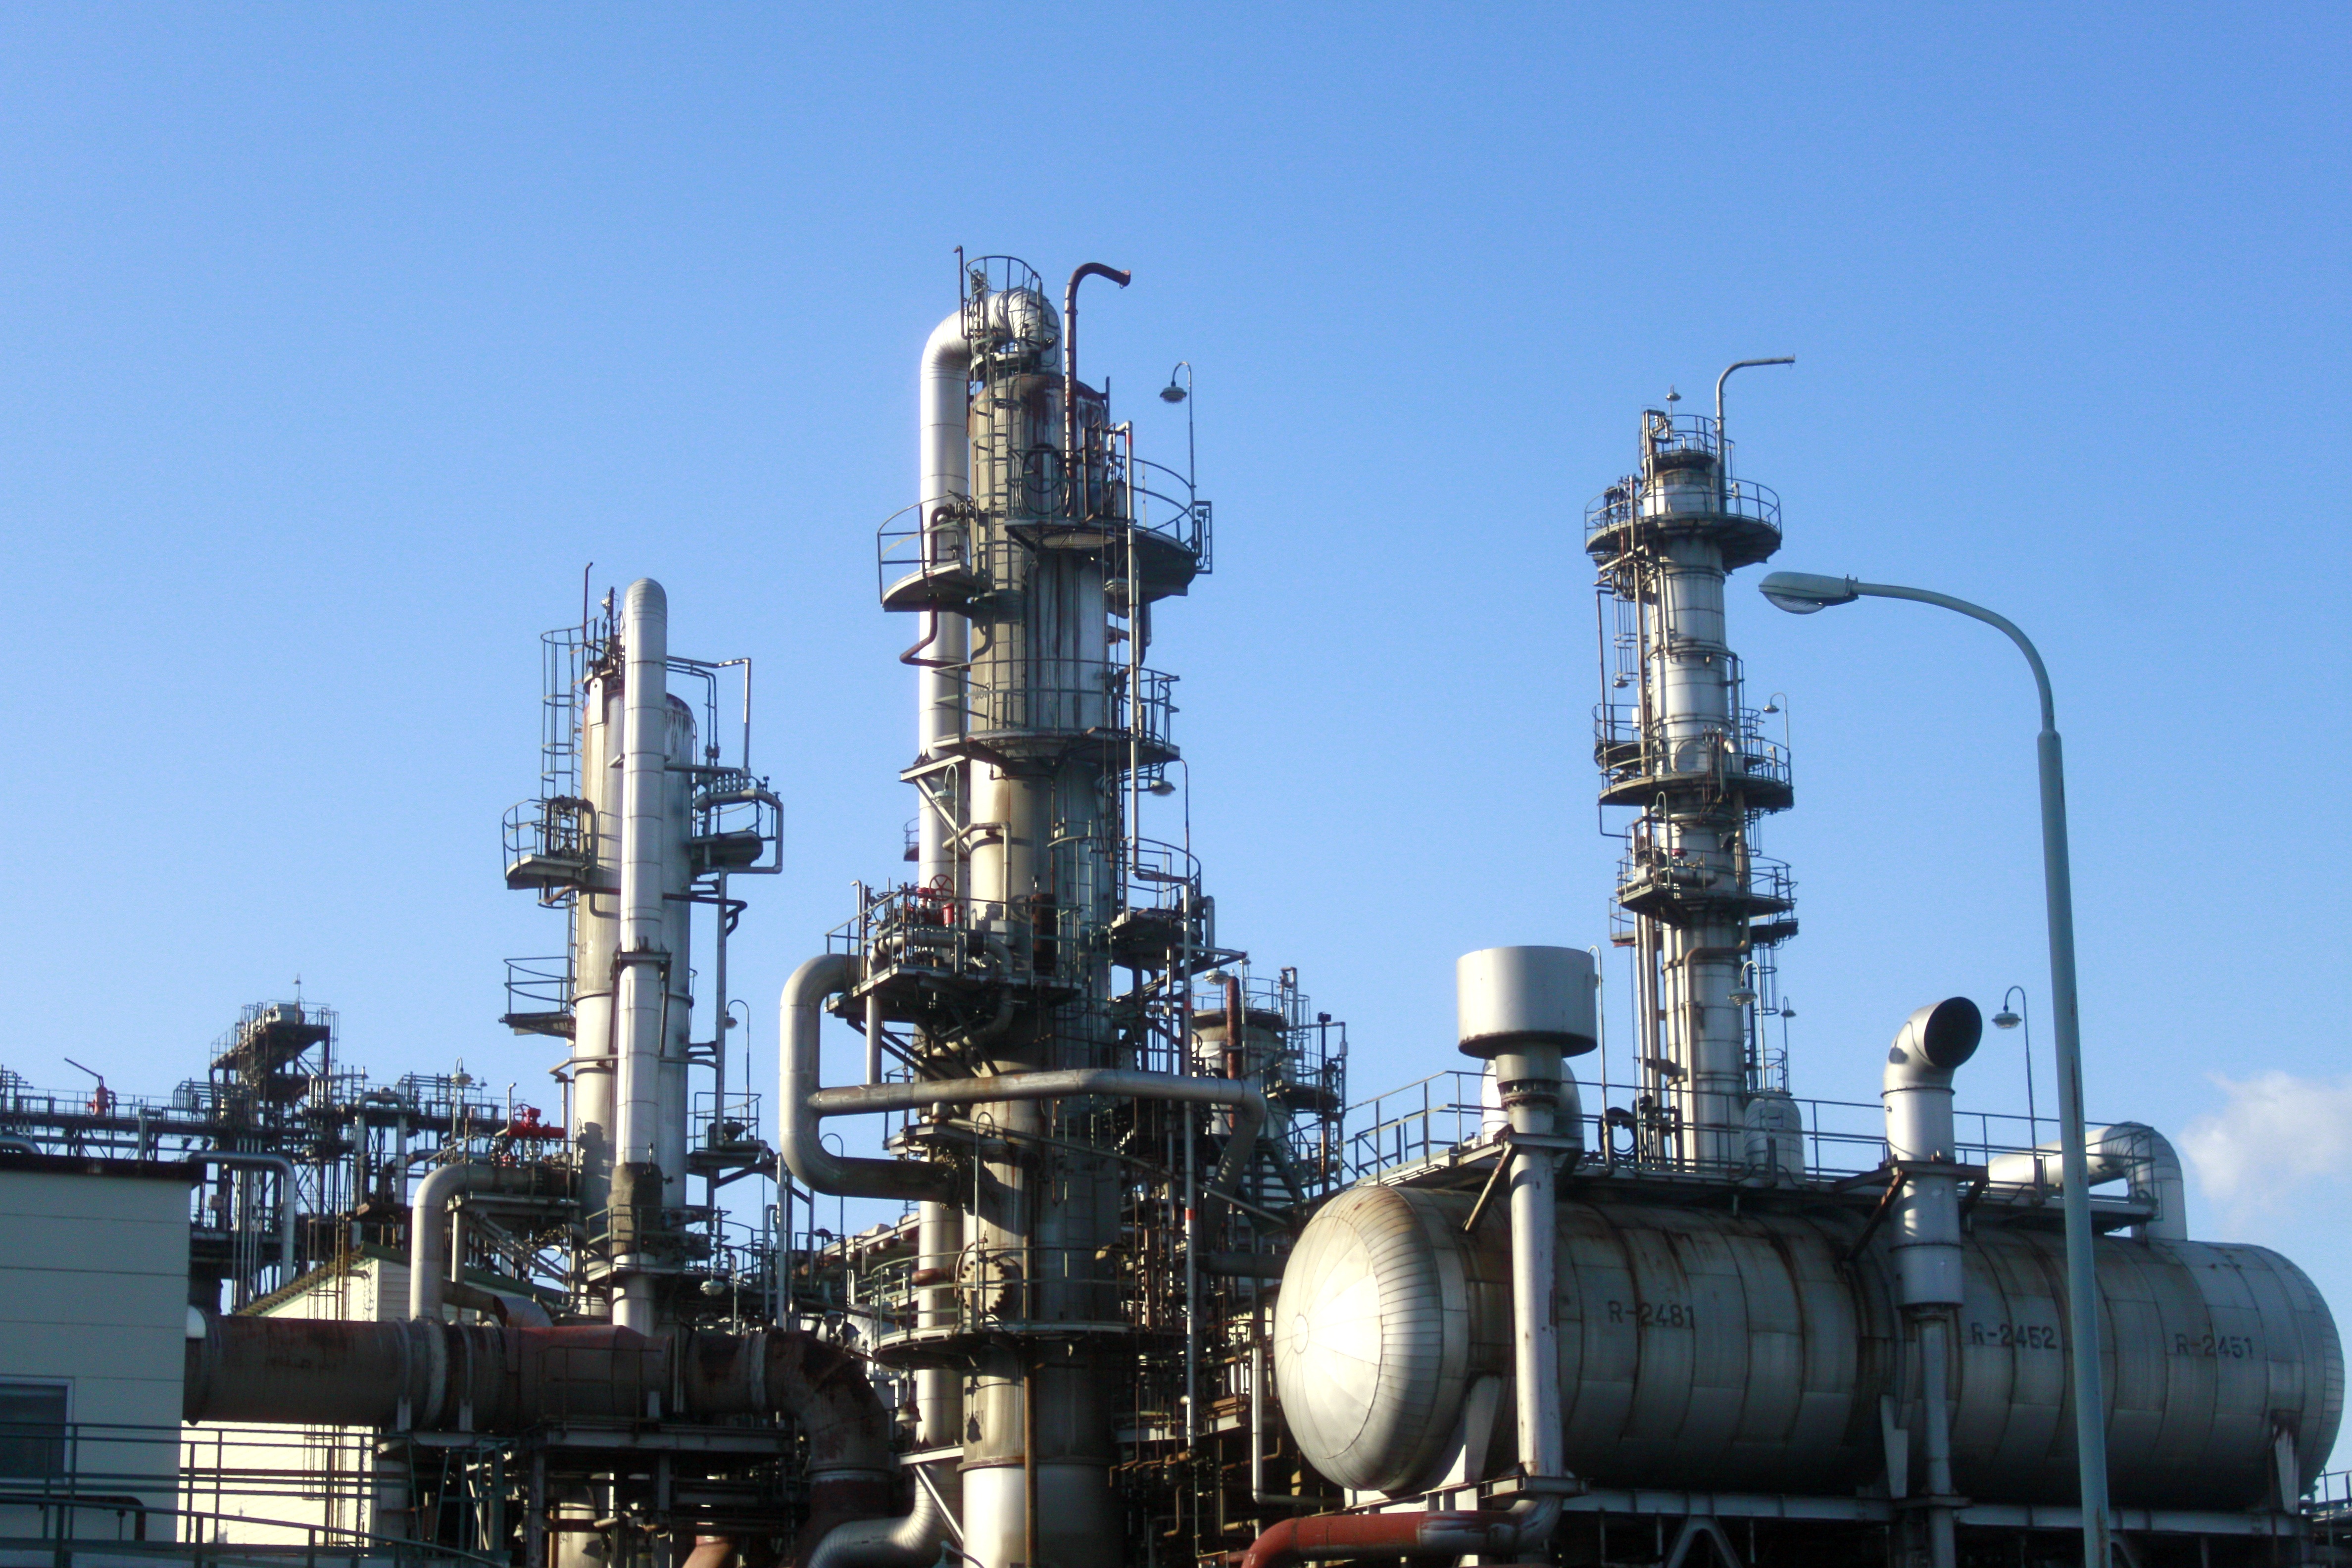
plant, transport, vehicle, chimney, factory, industry, manufacturing, pipe, tank, oil, topper, petroleum, distillation, atmospheric distillation unit, atmospheric distillation, distillation apparatus, main distillation column, yokkaichi, drilling rig, oil field